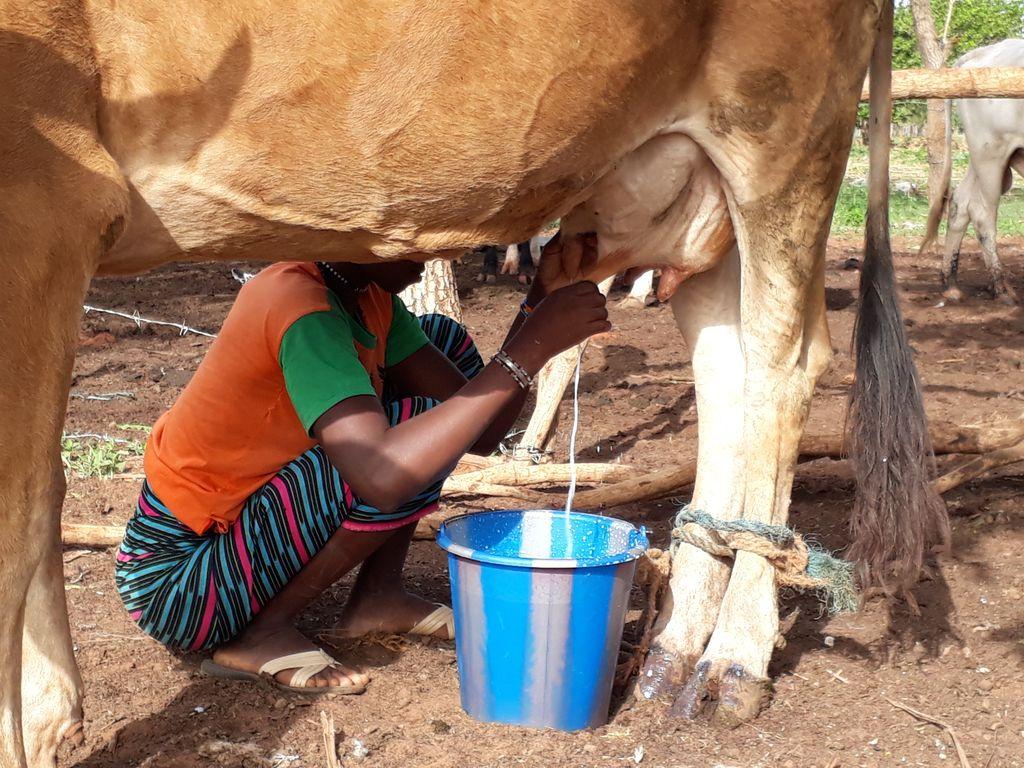
Naona mwanamke ambaye anakamua ngombe amefunga miguu ya ngombe ya nyuma ili akamue.Kukamua ni kutoa maziwa kutoka titi ya ngombe kutumia mikono.